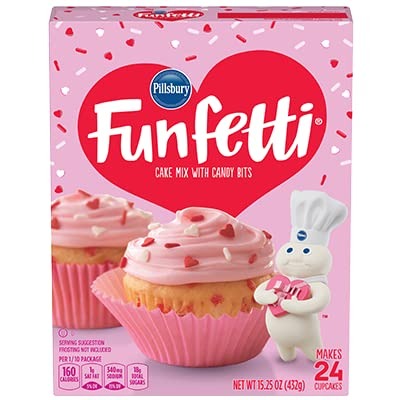
Item Name: Pack of 2 Funfetti Cake Mix with Candy Hearts Candy Bits-each makes up to 24 cupcakes
Value: 2.0
Unit: Count

Price: 1.815